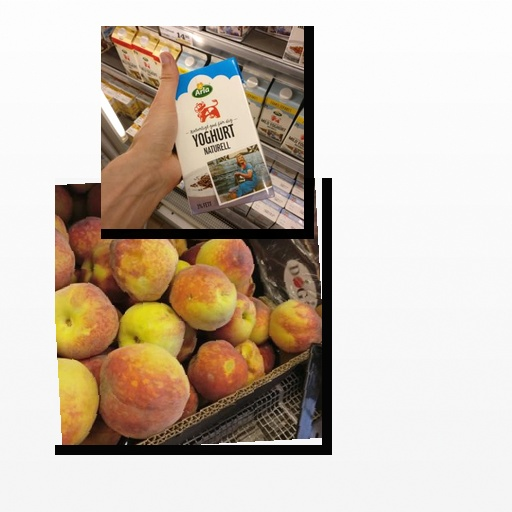
Food items: natural_yogurt, peach